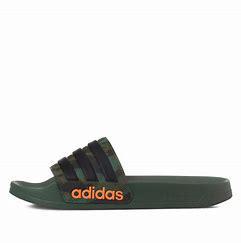
Brand: Adidas
Model: Adilette Shower